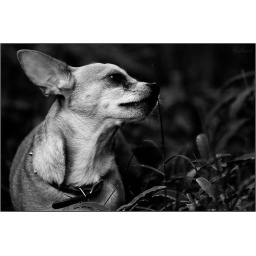
Random picture of my dog Peanut eating grass in my back yard.